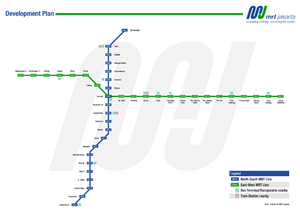
Le métro de Jakarta, en indonésien MRT Jakarta est le métro de Jakarta, la capitale de l'Indonésie. C'est le deuxième métro jamais construit dans le pays après le métro léger de Palembang dans le sud de Sumatra.